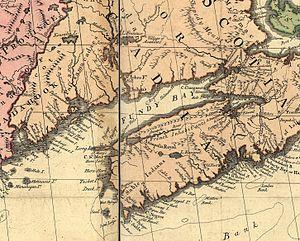
Le Nouveau-Brunswick proprement dit a été fondé en 1784 avec pour capitale Fredericton. Cet article présente l'histoire du lieu, depuis l'époque amérindienne jusqu'à nos jours, incluant l'époque coloniale française où il était une partie de l'Acadie.